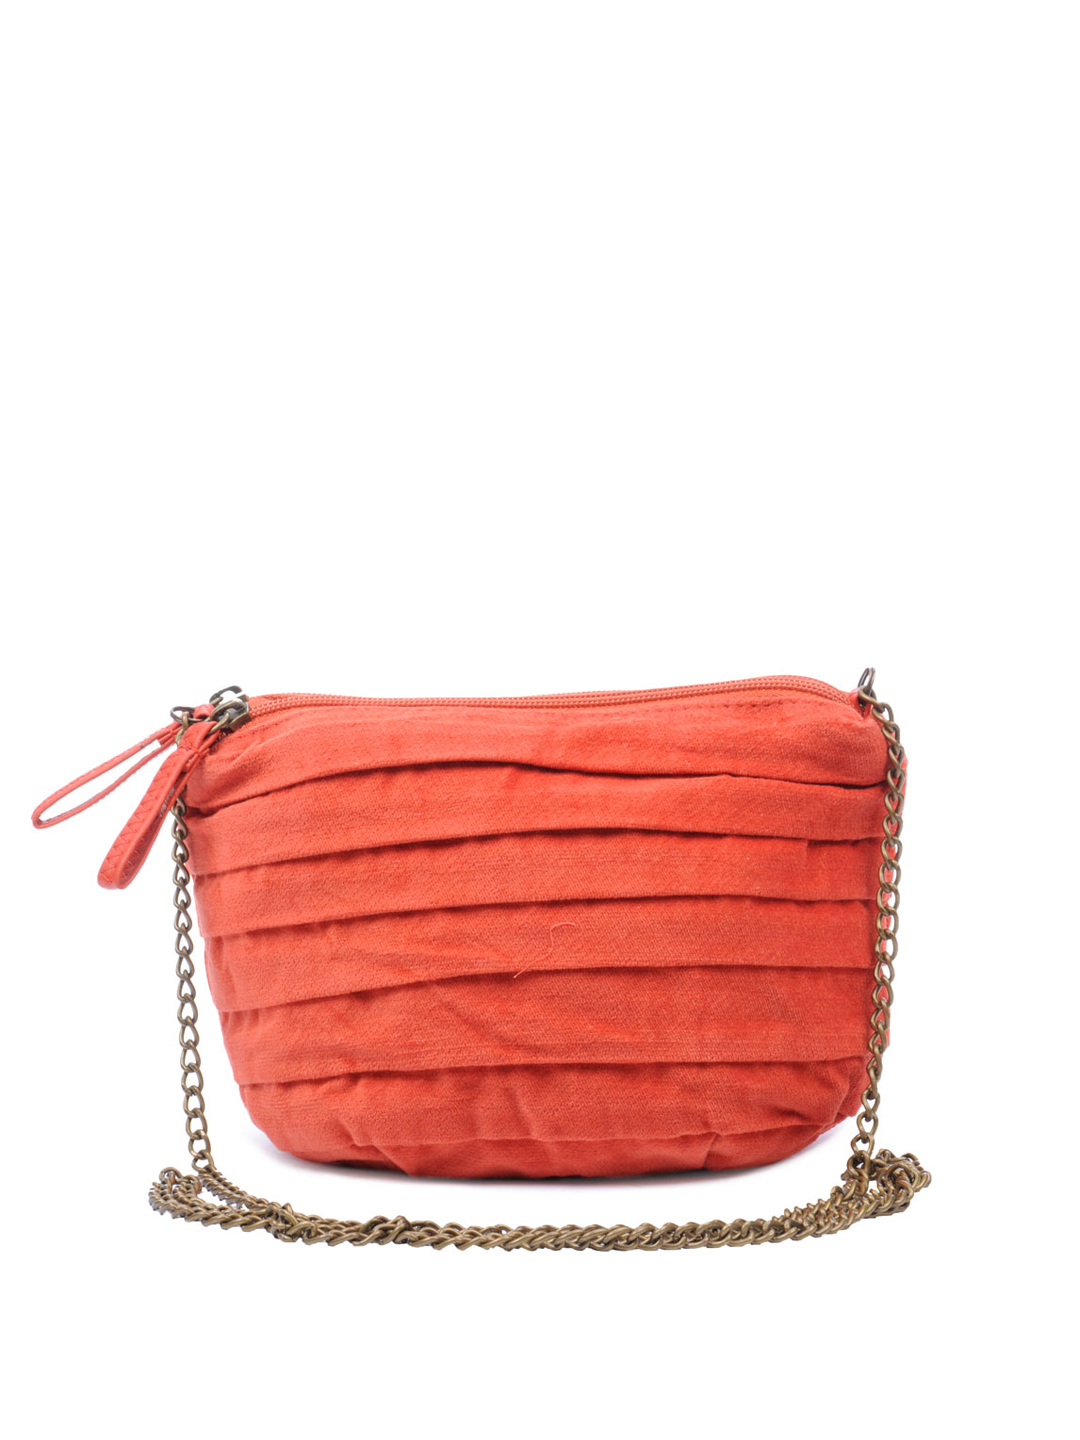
Baggit Women Orange Handbag
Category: Accessories / Bags / Handbags
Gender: Women
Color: Orange
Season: Winter 2016
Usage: Casual